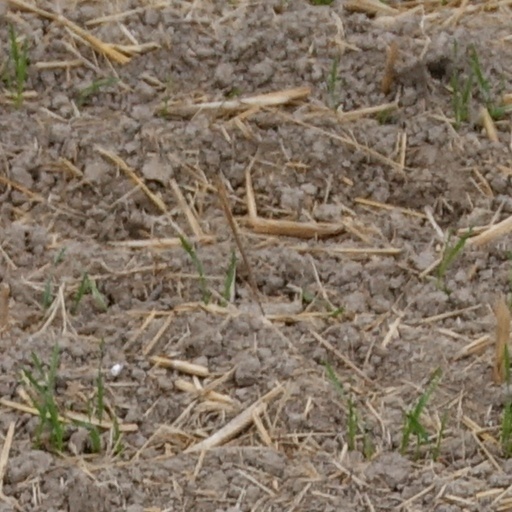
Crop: wheat